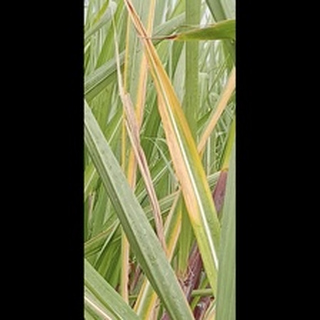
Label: sugarcane_yellow_leaf_disease